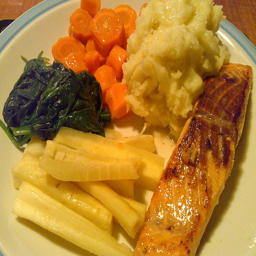
A white plate of food that includes fish, potatoes and carrots.
A plate of grilled salmon, mashed potato, and some vegetables.
a plate with some with and a lot of different veggies
A piece of fish with vegetables on a plate.
A white plate topped with meat, potatoes and vegetables.